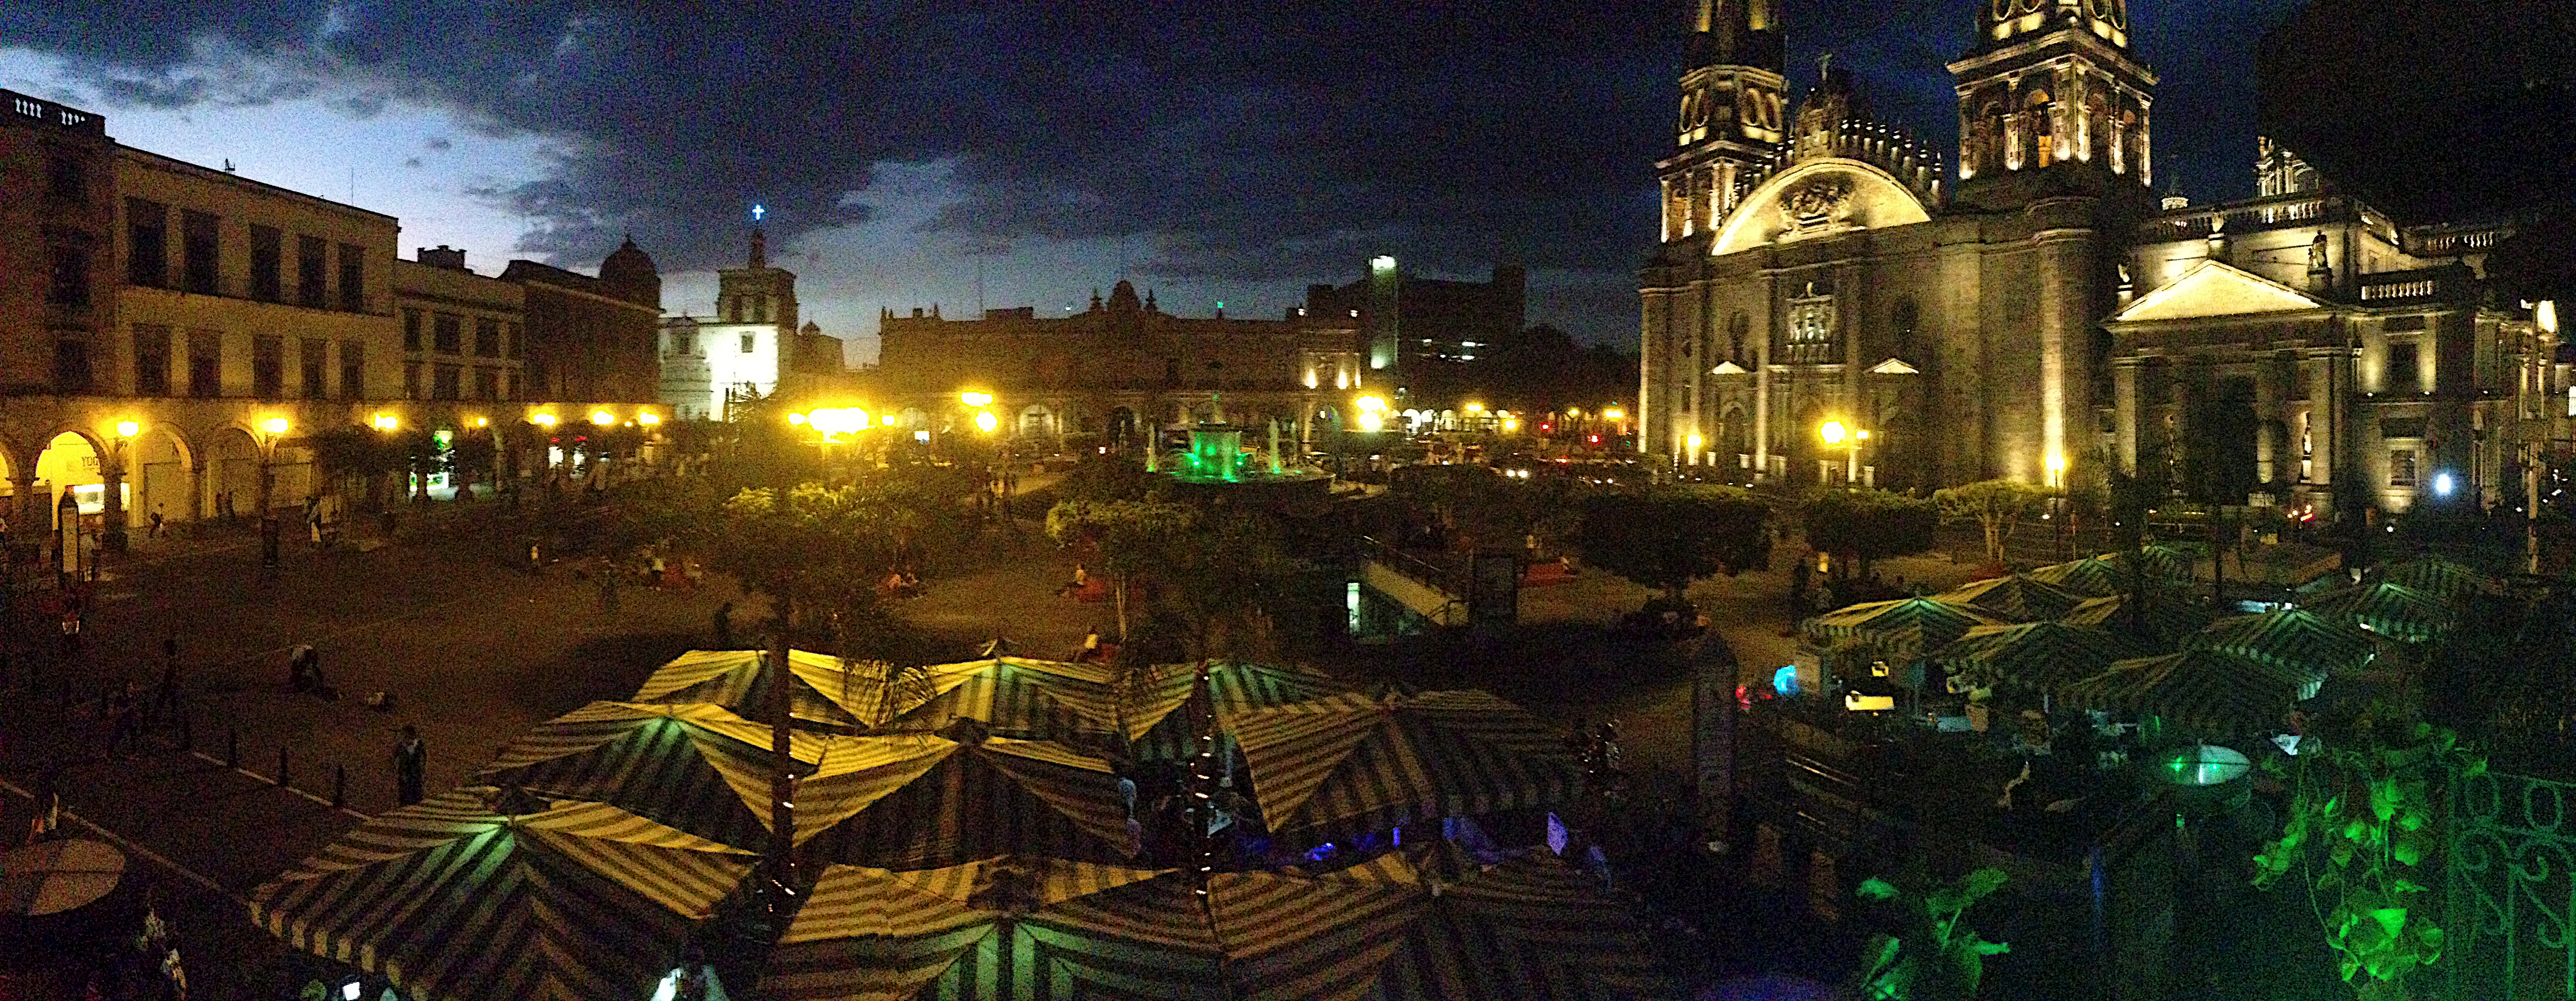
night, city, cityscape, evening, landmark, metropolis, screenshot, human settlement